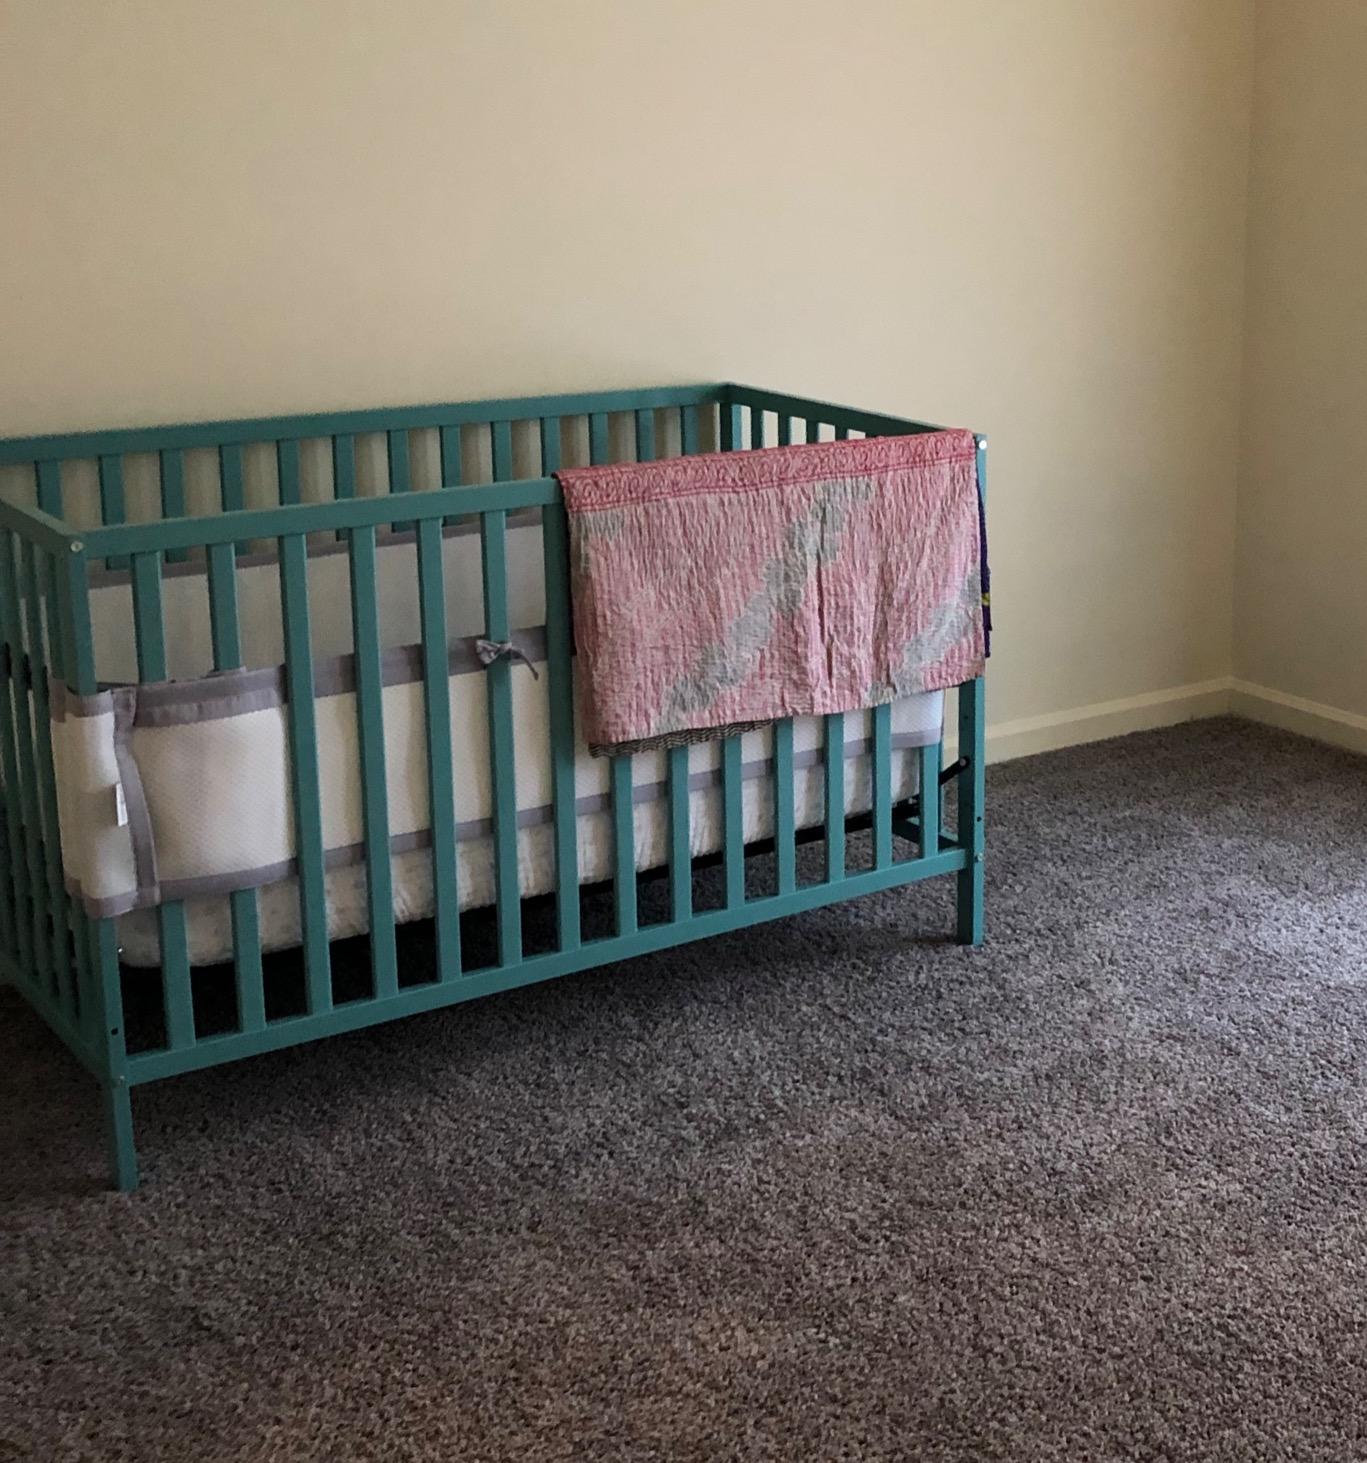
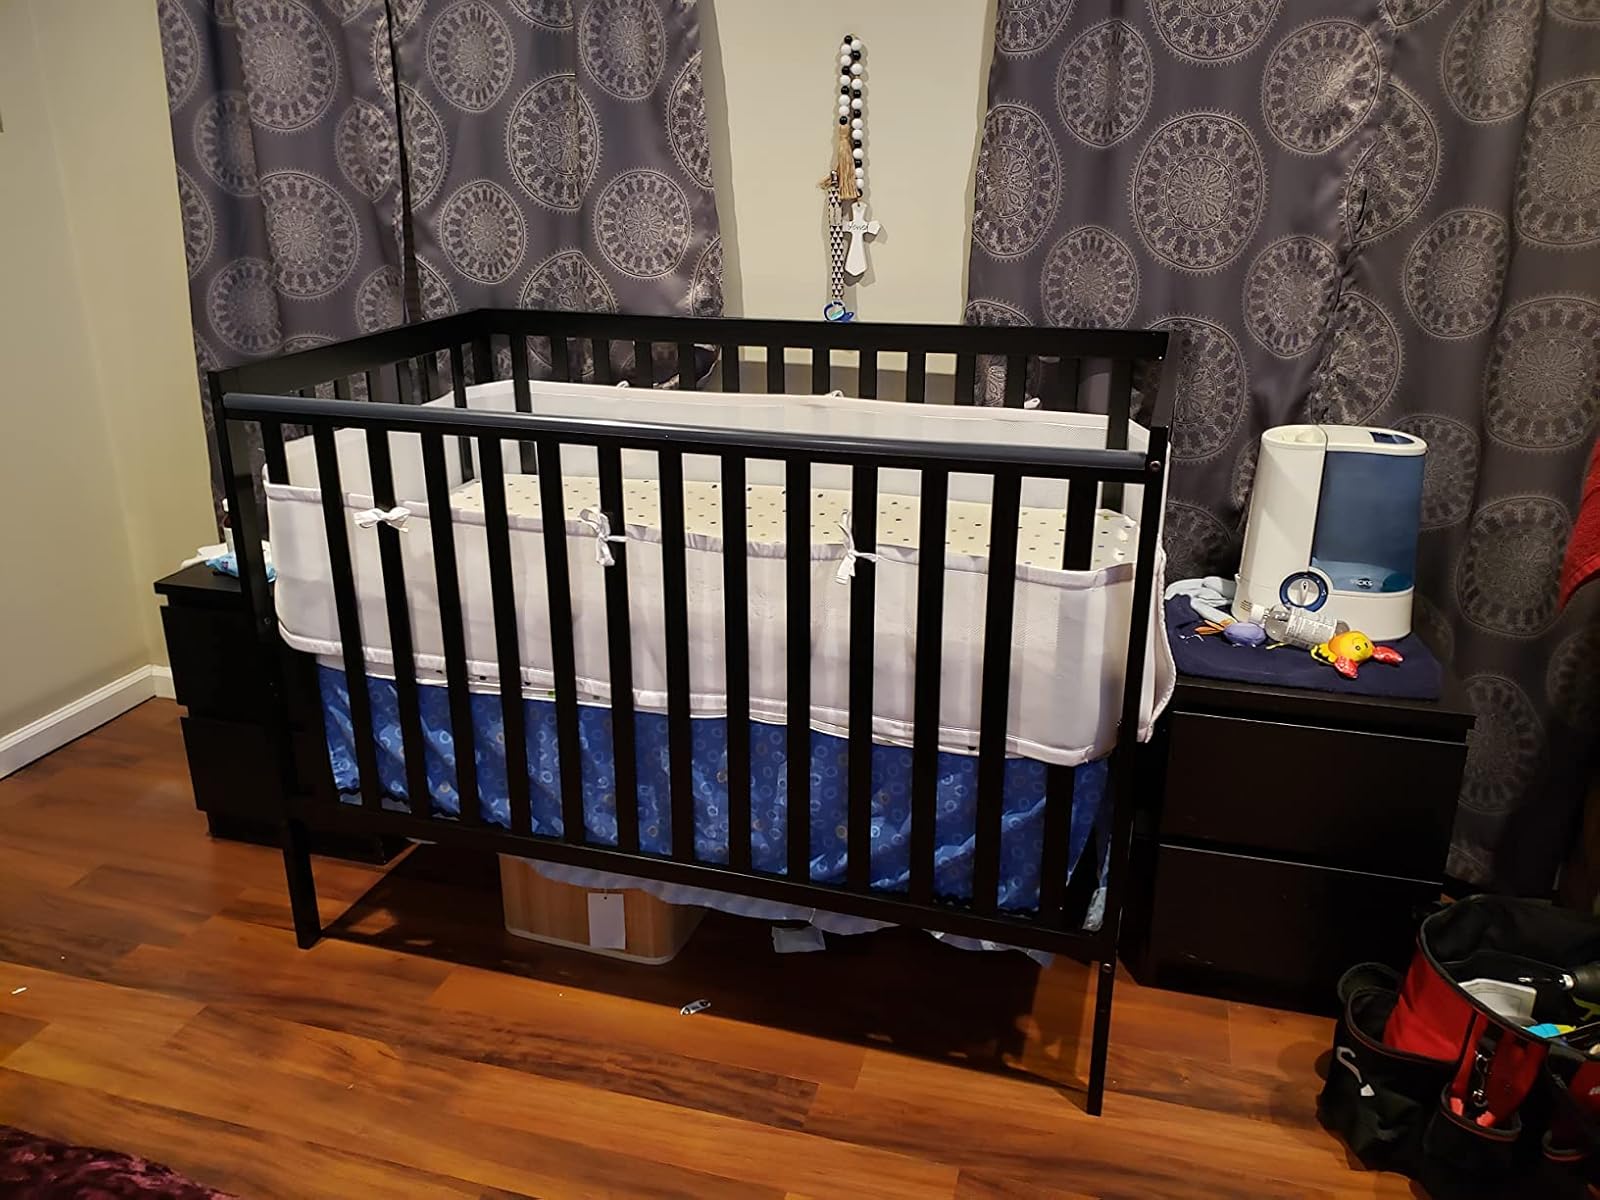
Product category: products_crib
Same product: no